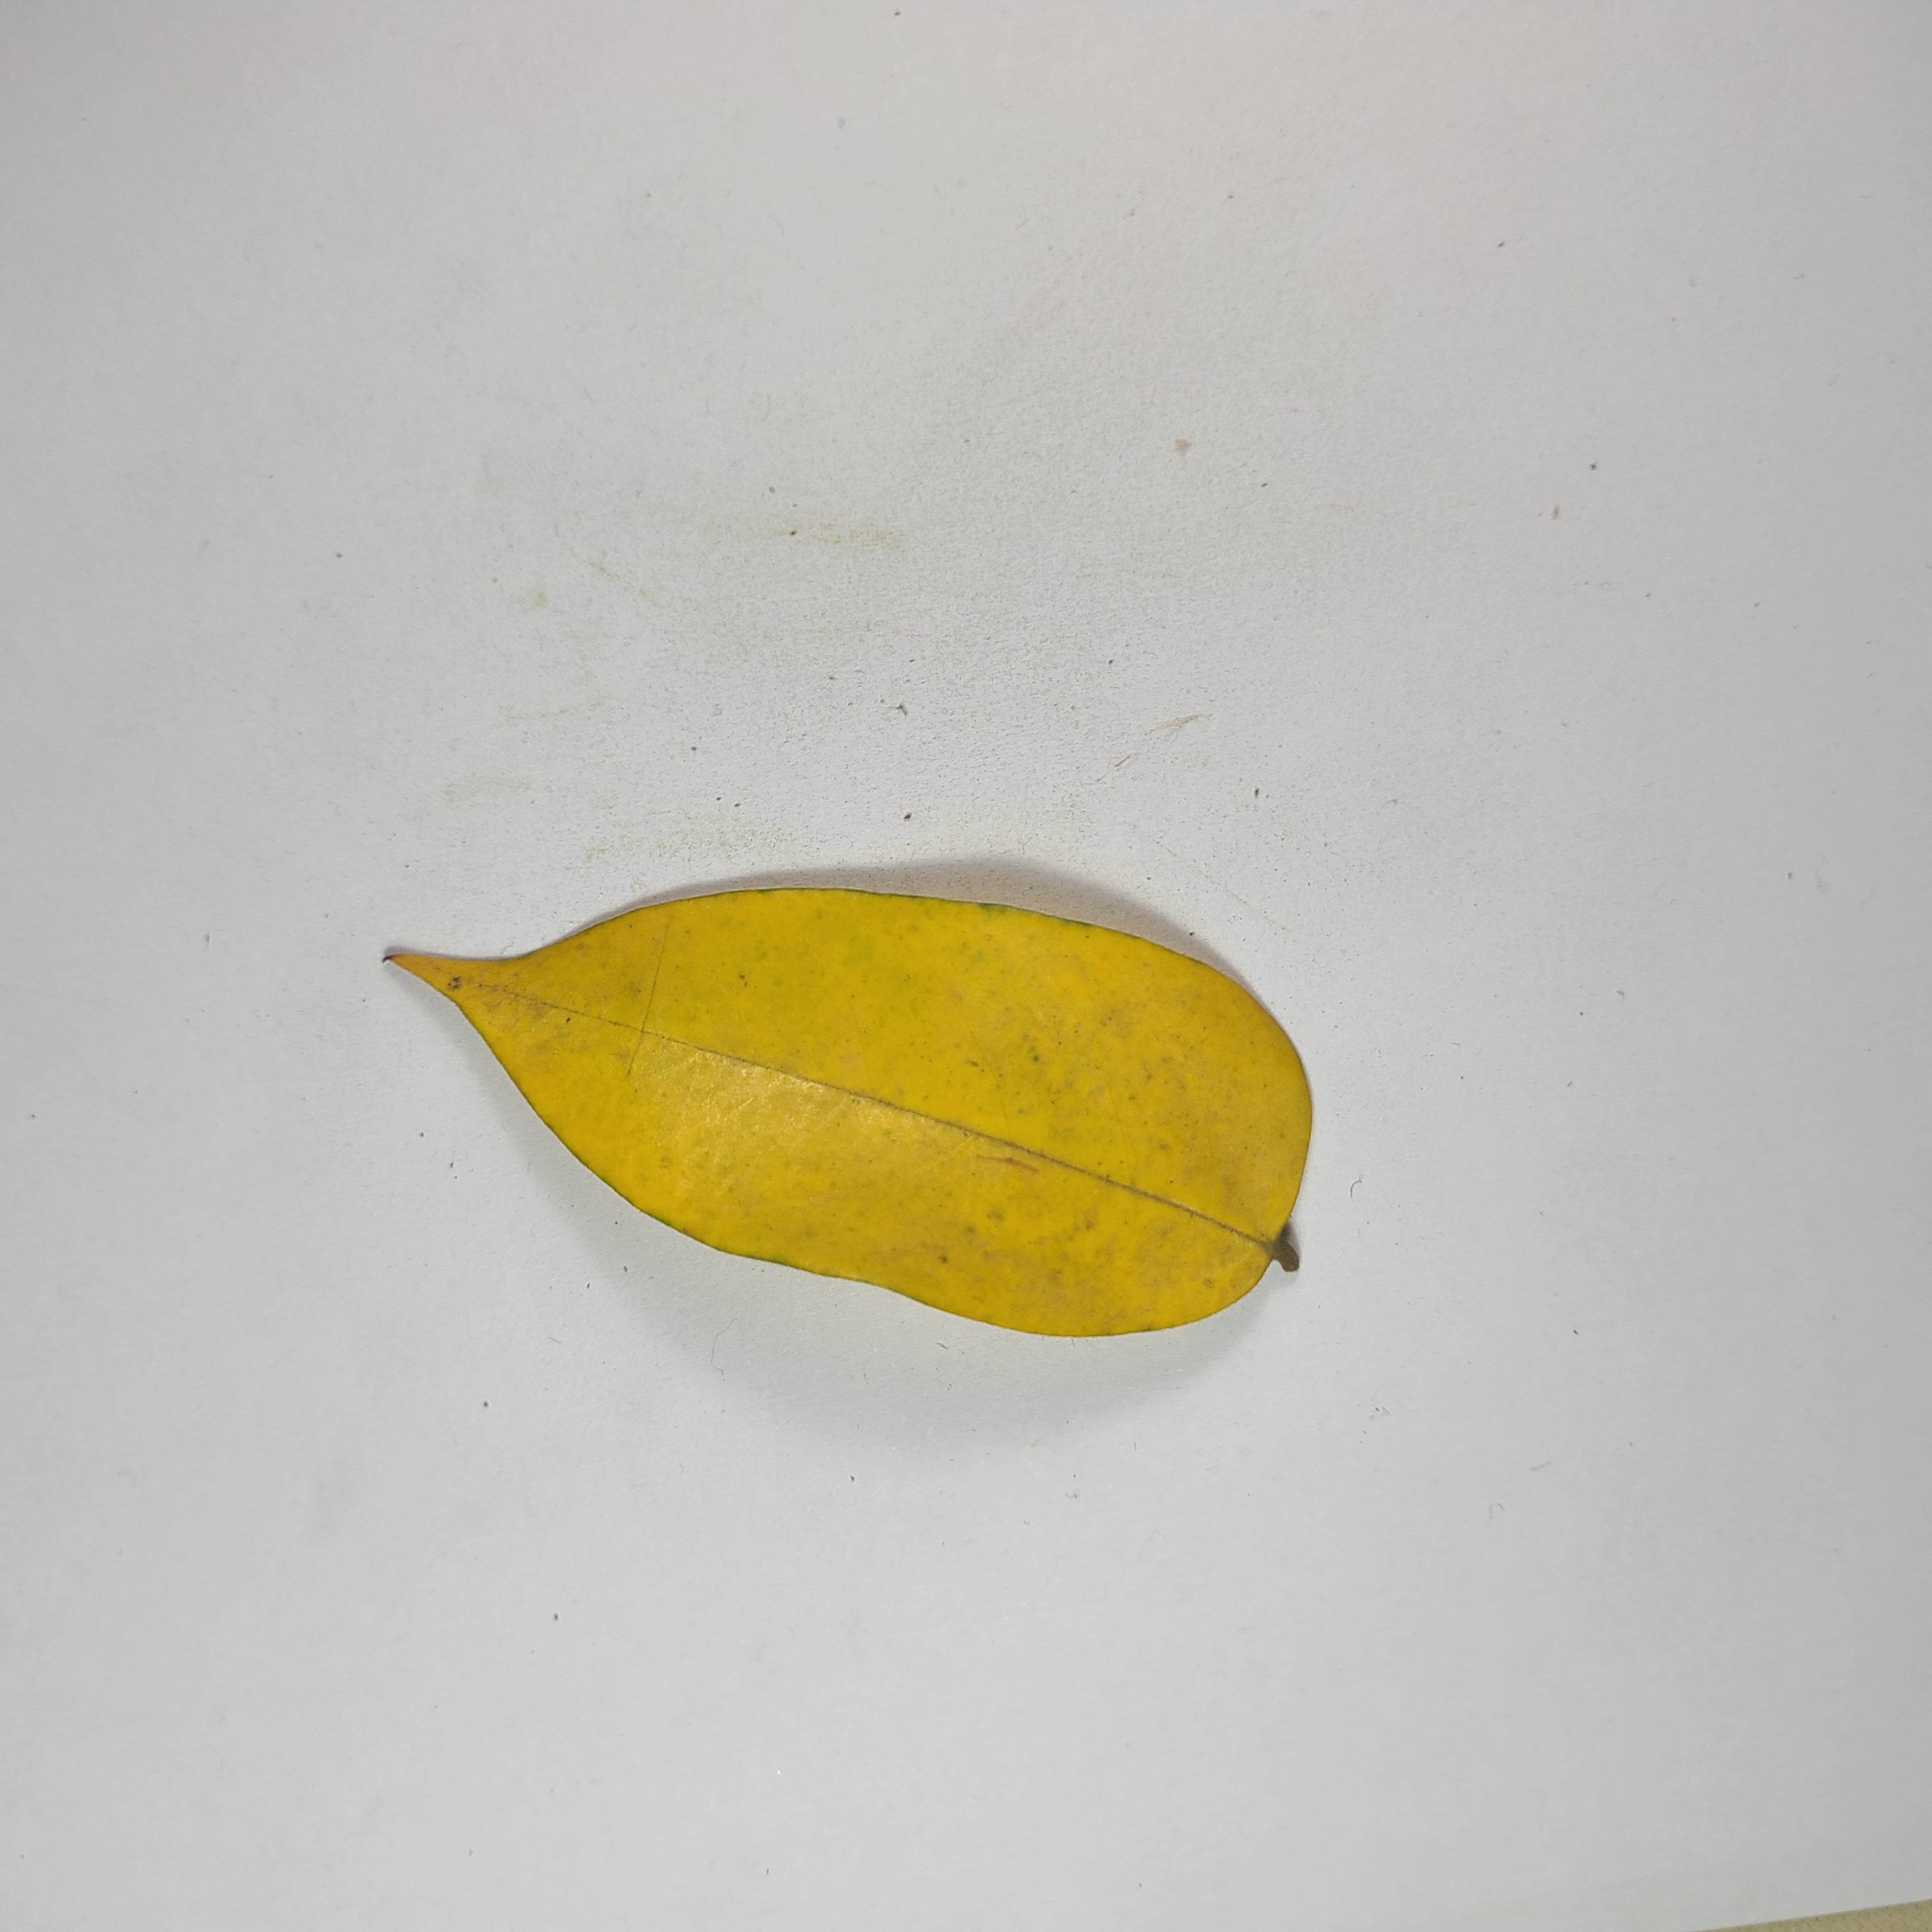
Label: Yellow Leaves